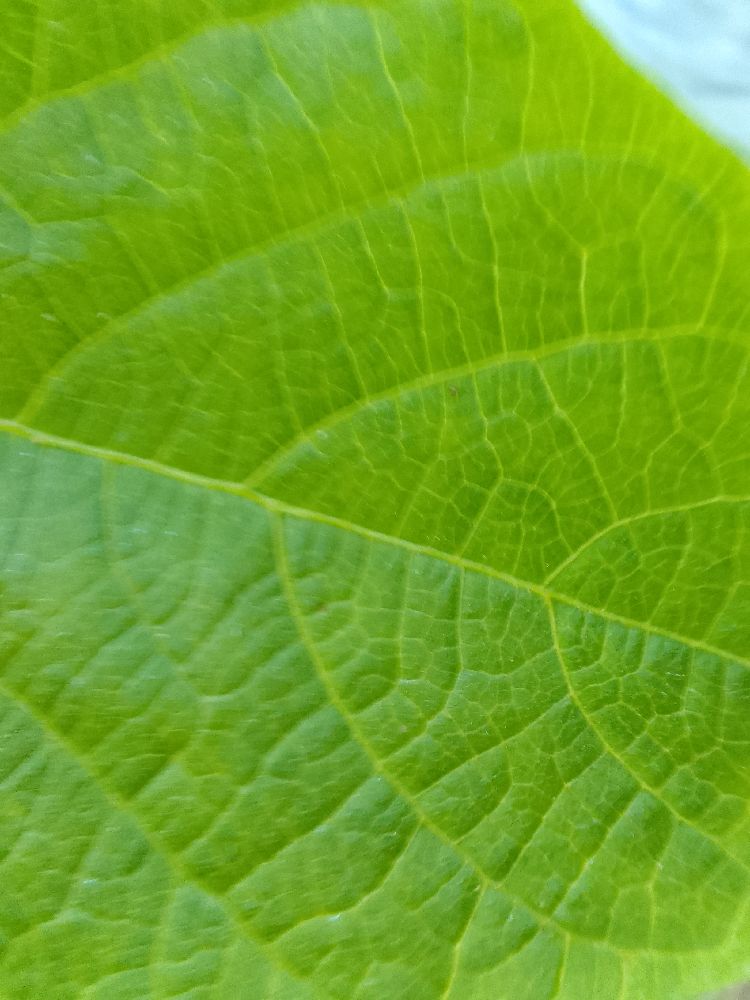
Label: healthy